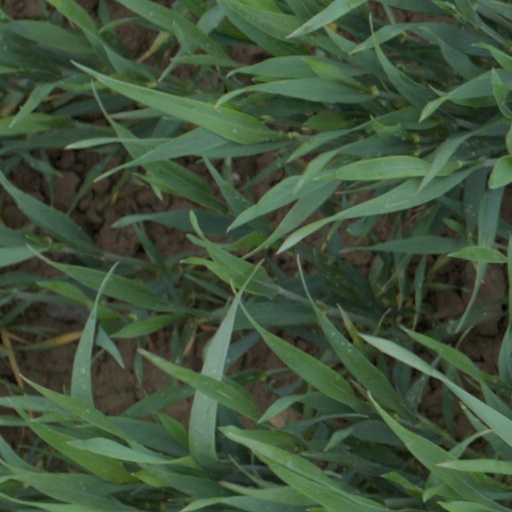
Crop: wheat